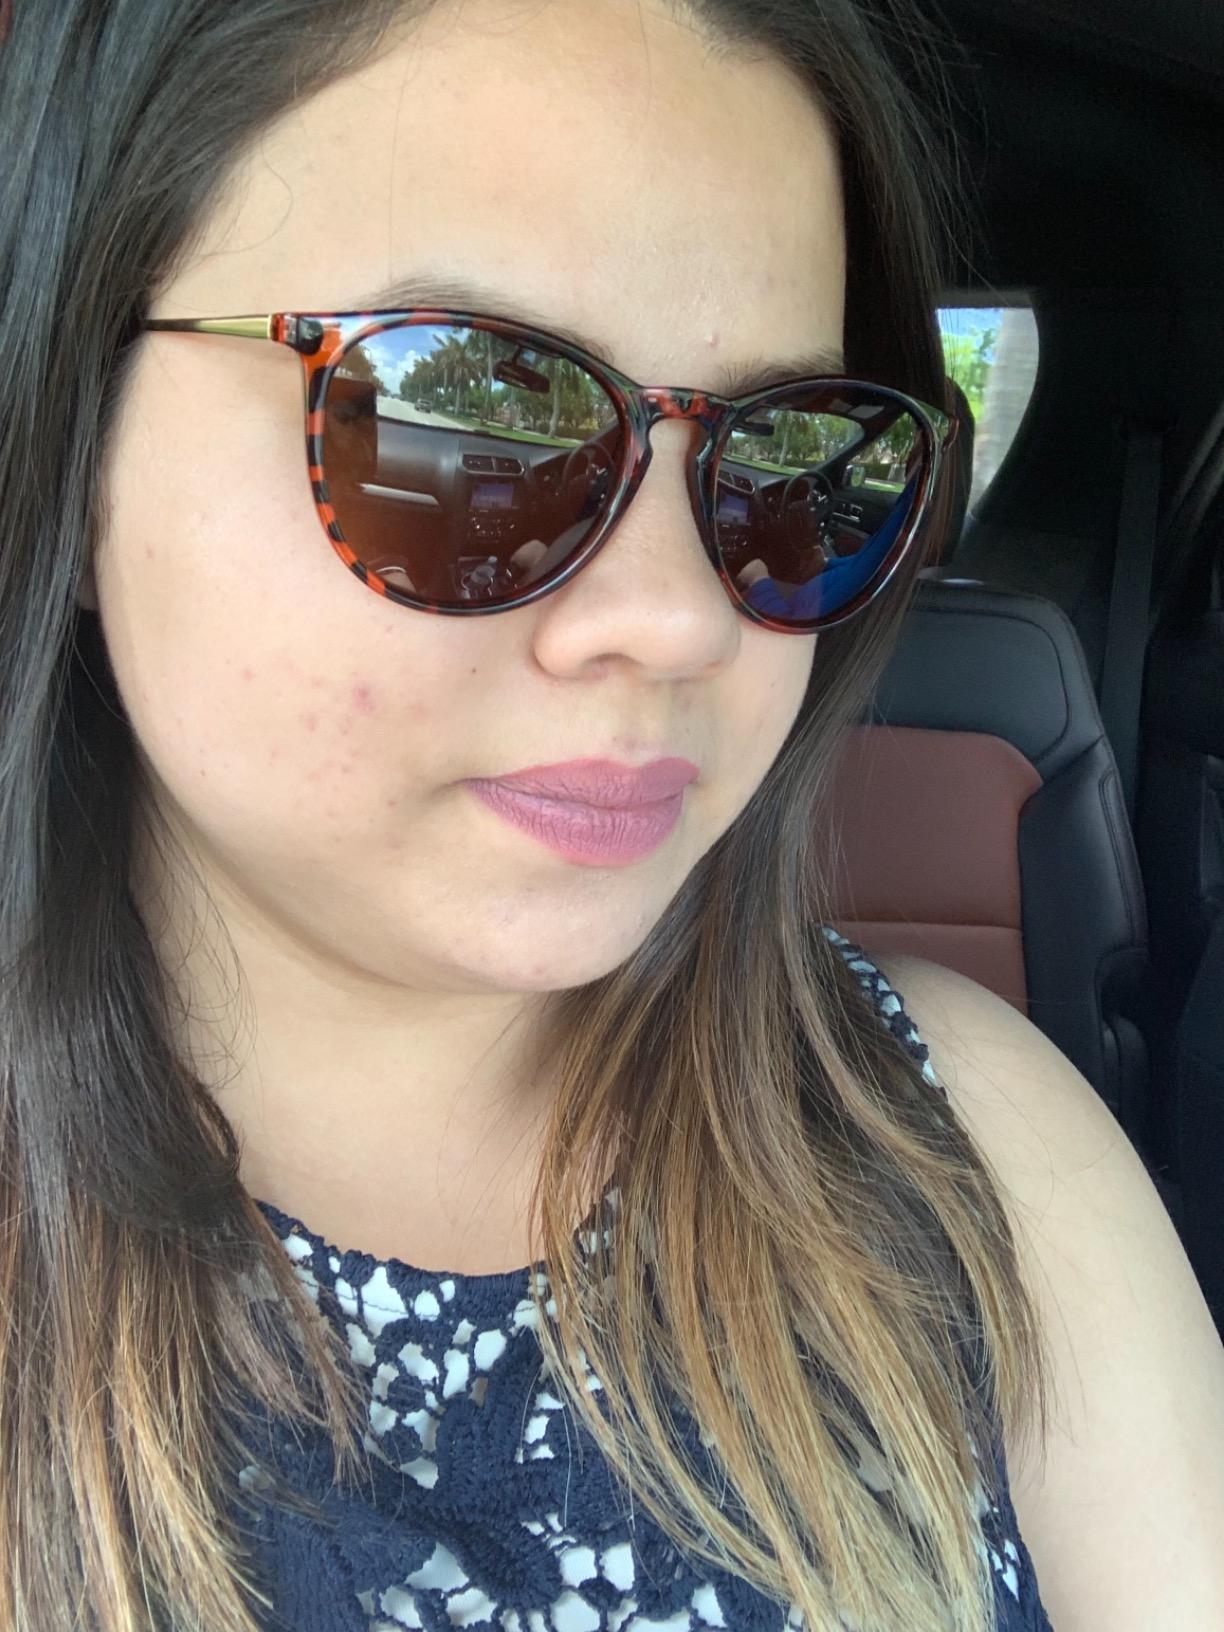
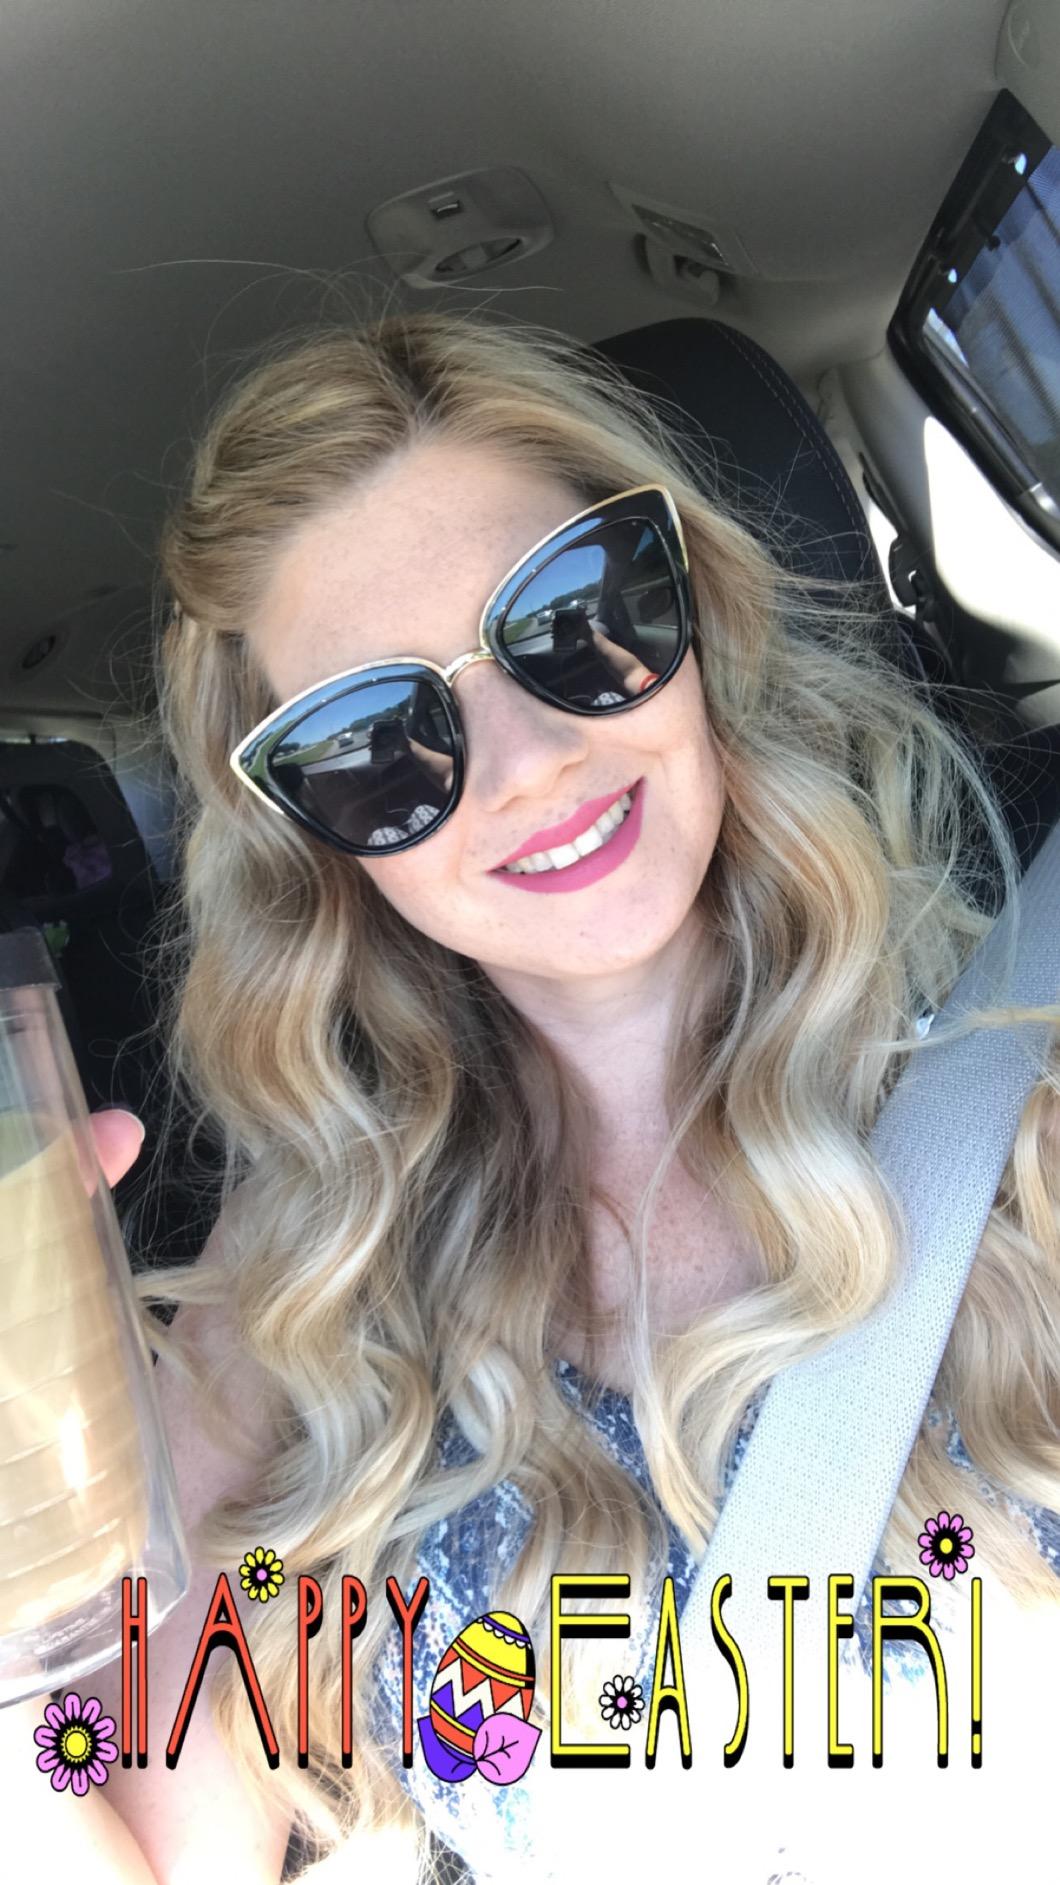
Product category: accessories_sunglasses
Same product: no